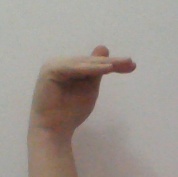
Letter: khaa